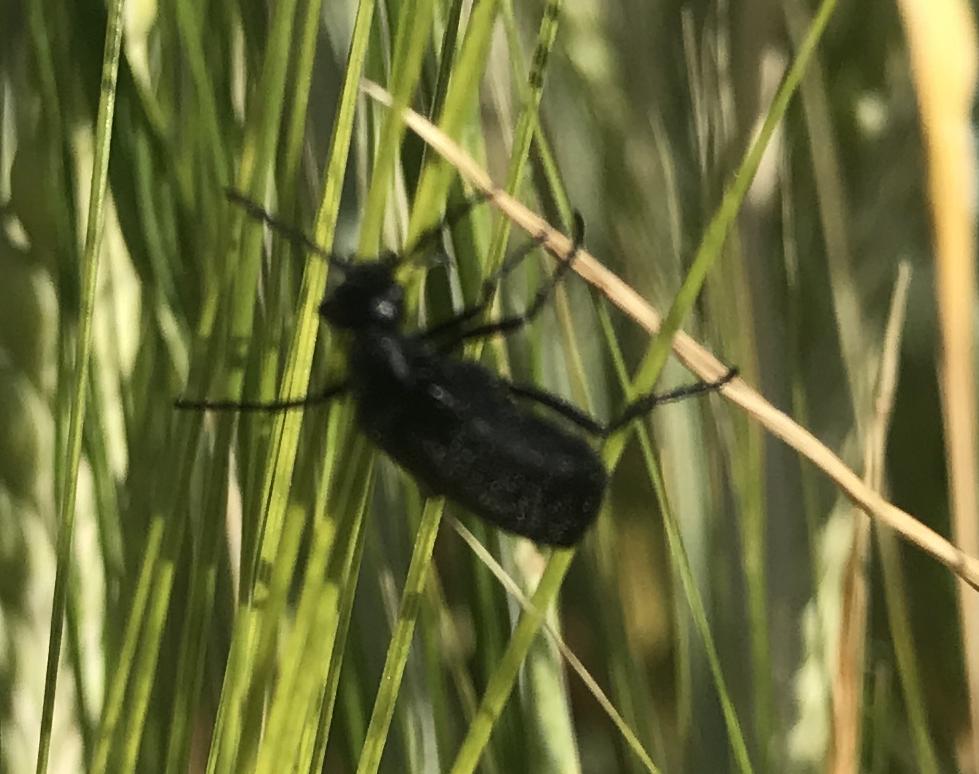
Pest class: occasional_pest